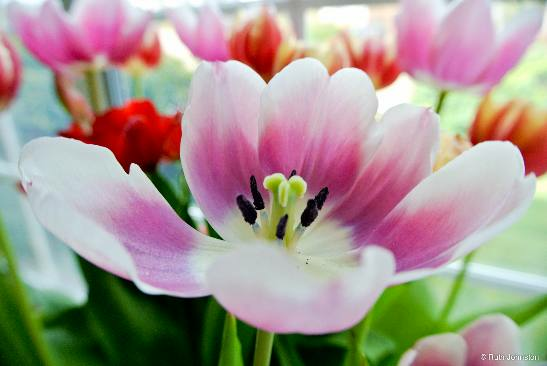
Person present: No